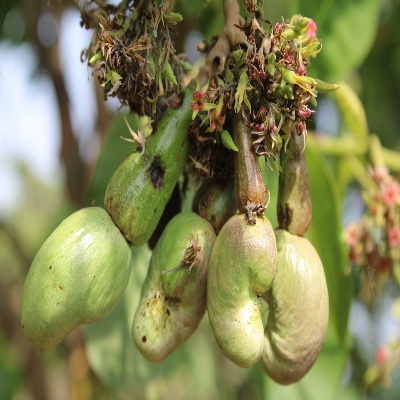
Crop: Cashew
Condition: healthy